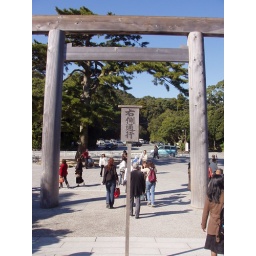
The entrance to the temple grounds is a large wooden torii in front of a bridge